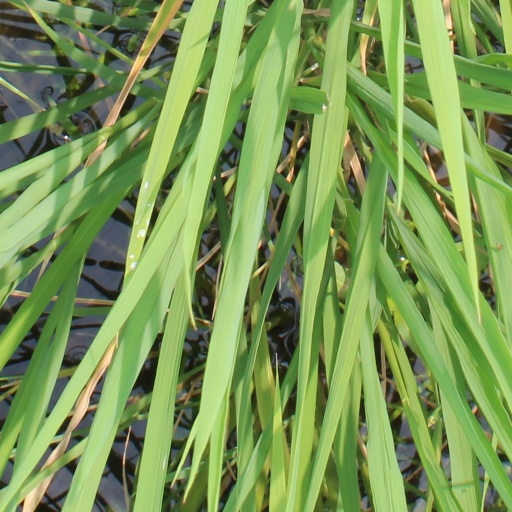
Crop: rice